Paledang

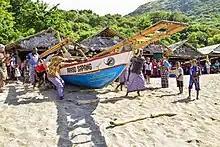
Pushing a peledang to the sea, Lamalera village, East Nusa Tenggara, 2019.

Paledang, peledang, or pledang is a type of Indonesian sailing vessel used for aboriginal whaling from the communities of Lamalera and Lamakera in the islands of Lembata and Solor, respectively. It is propelled by sails made from woven pandan leaves and by paddles. The boat is equipped with a bamboo harpoon, whose hook is attached to the boat using the "sacred rope" called "leo", which is made from the leaves of the gebang palm ("Corypha utan") and fiber from waru bark ("Hibiscus tiliaceus"). The boat's crew of around 6 to 10 people also wear a "leo aka" sacred rope made from cotton and turi bark ("Sesbania grandiflora") for luck. The person tasked with the harpoon is called the "Lamafa", a position of great importance. Alongside him is an assistant who handles the "leo", who also has a high status along with the person who controls the boat (called the "Tuan Perahu", lit. "boat master"). Paledang are made by traditional boat-makers called the "Ata Molan". He decides on which part of a hunted whale goes to which crew member.